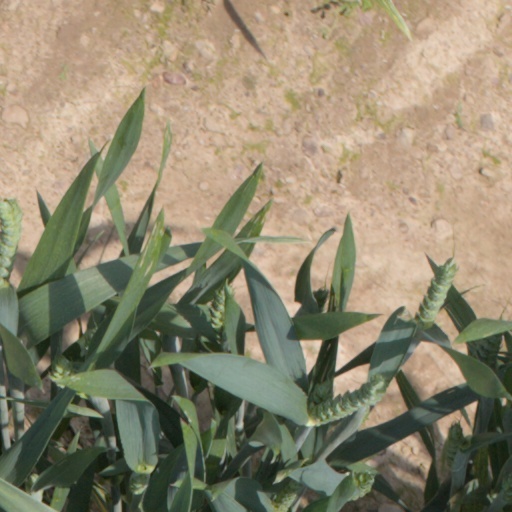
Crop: wheat